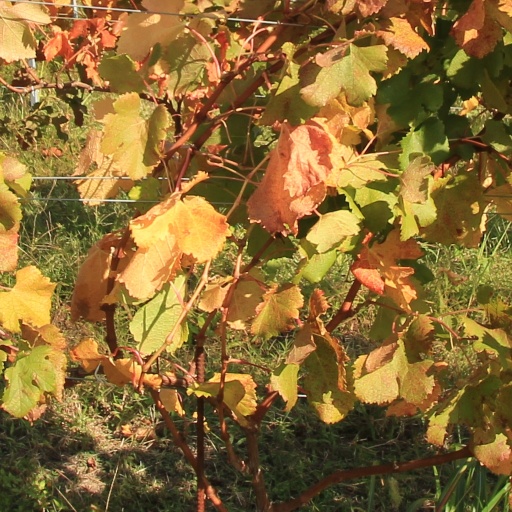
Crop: grape